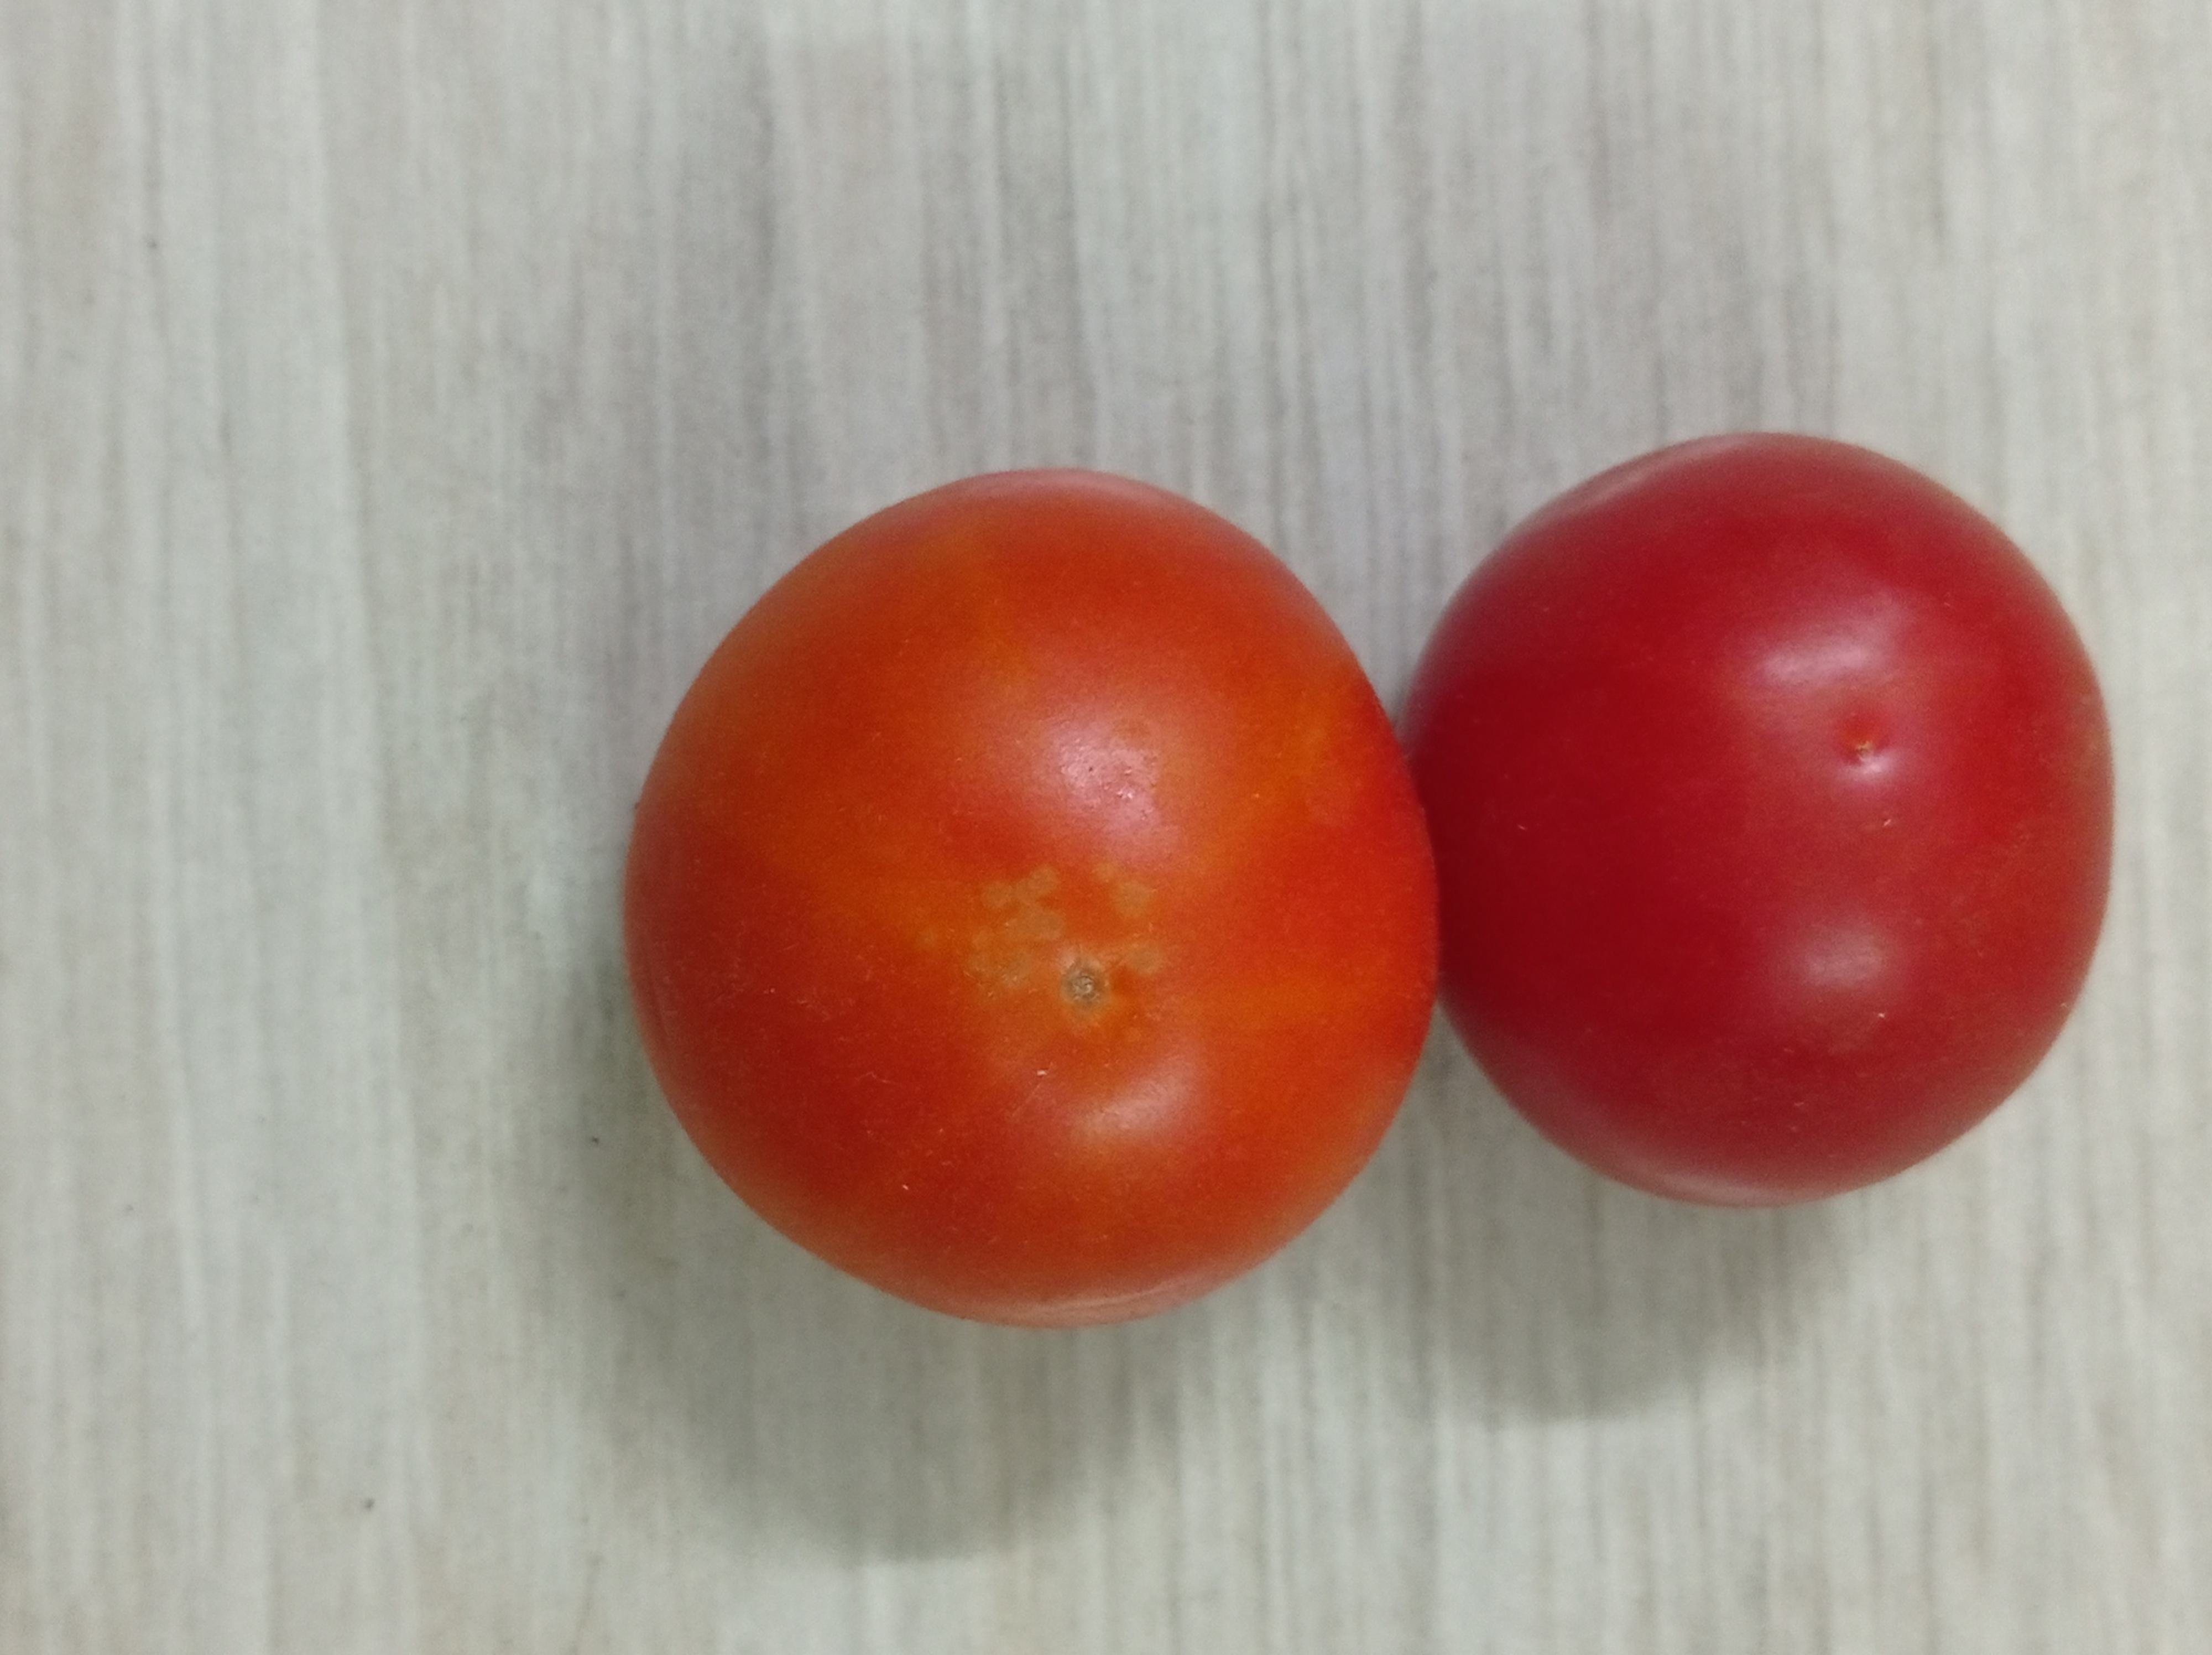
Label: Fresh